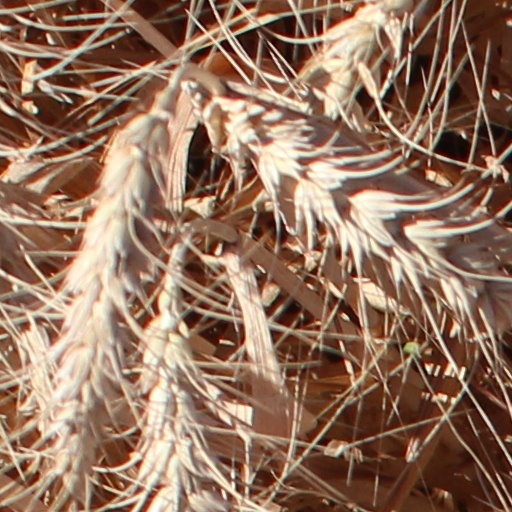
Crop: wheat